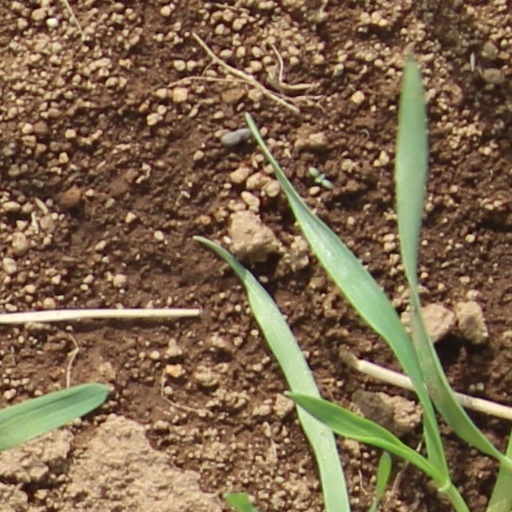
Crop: wheat